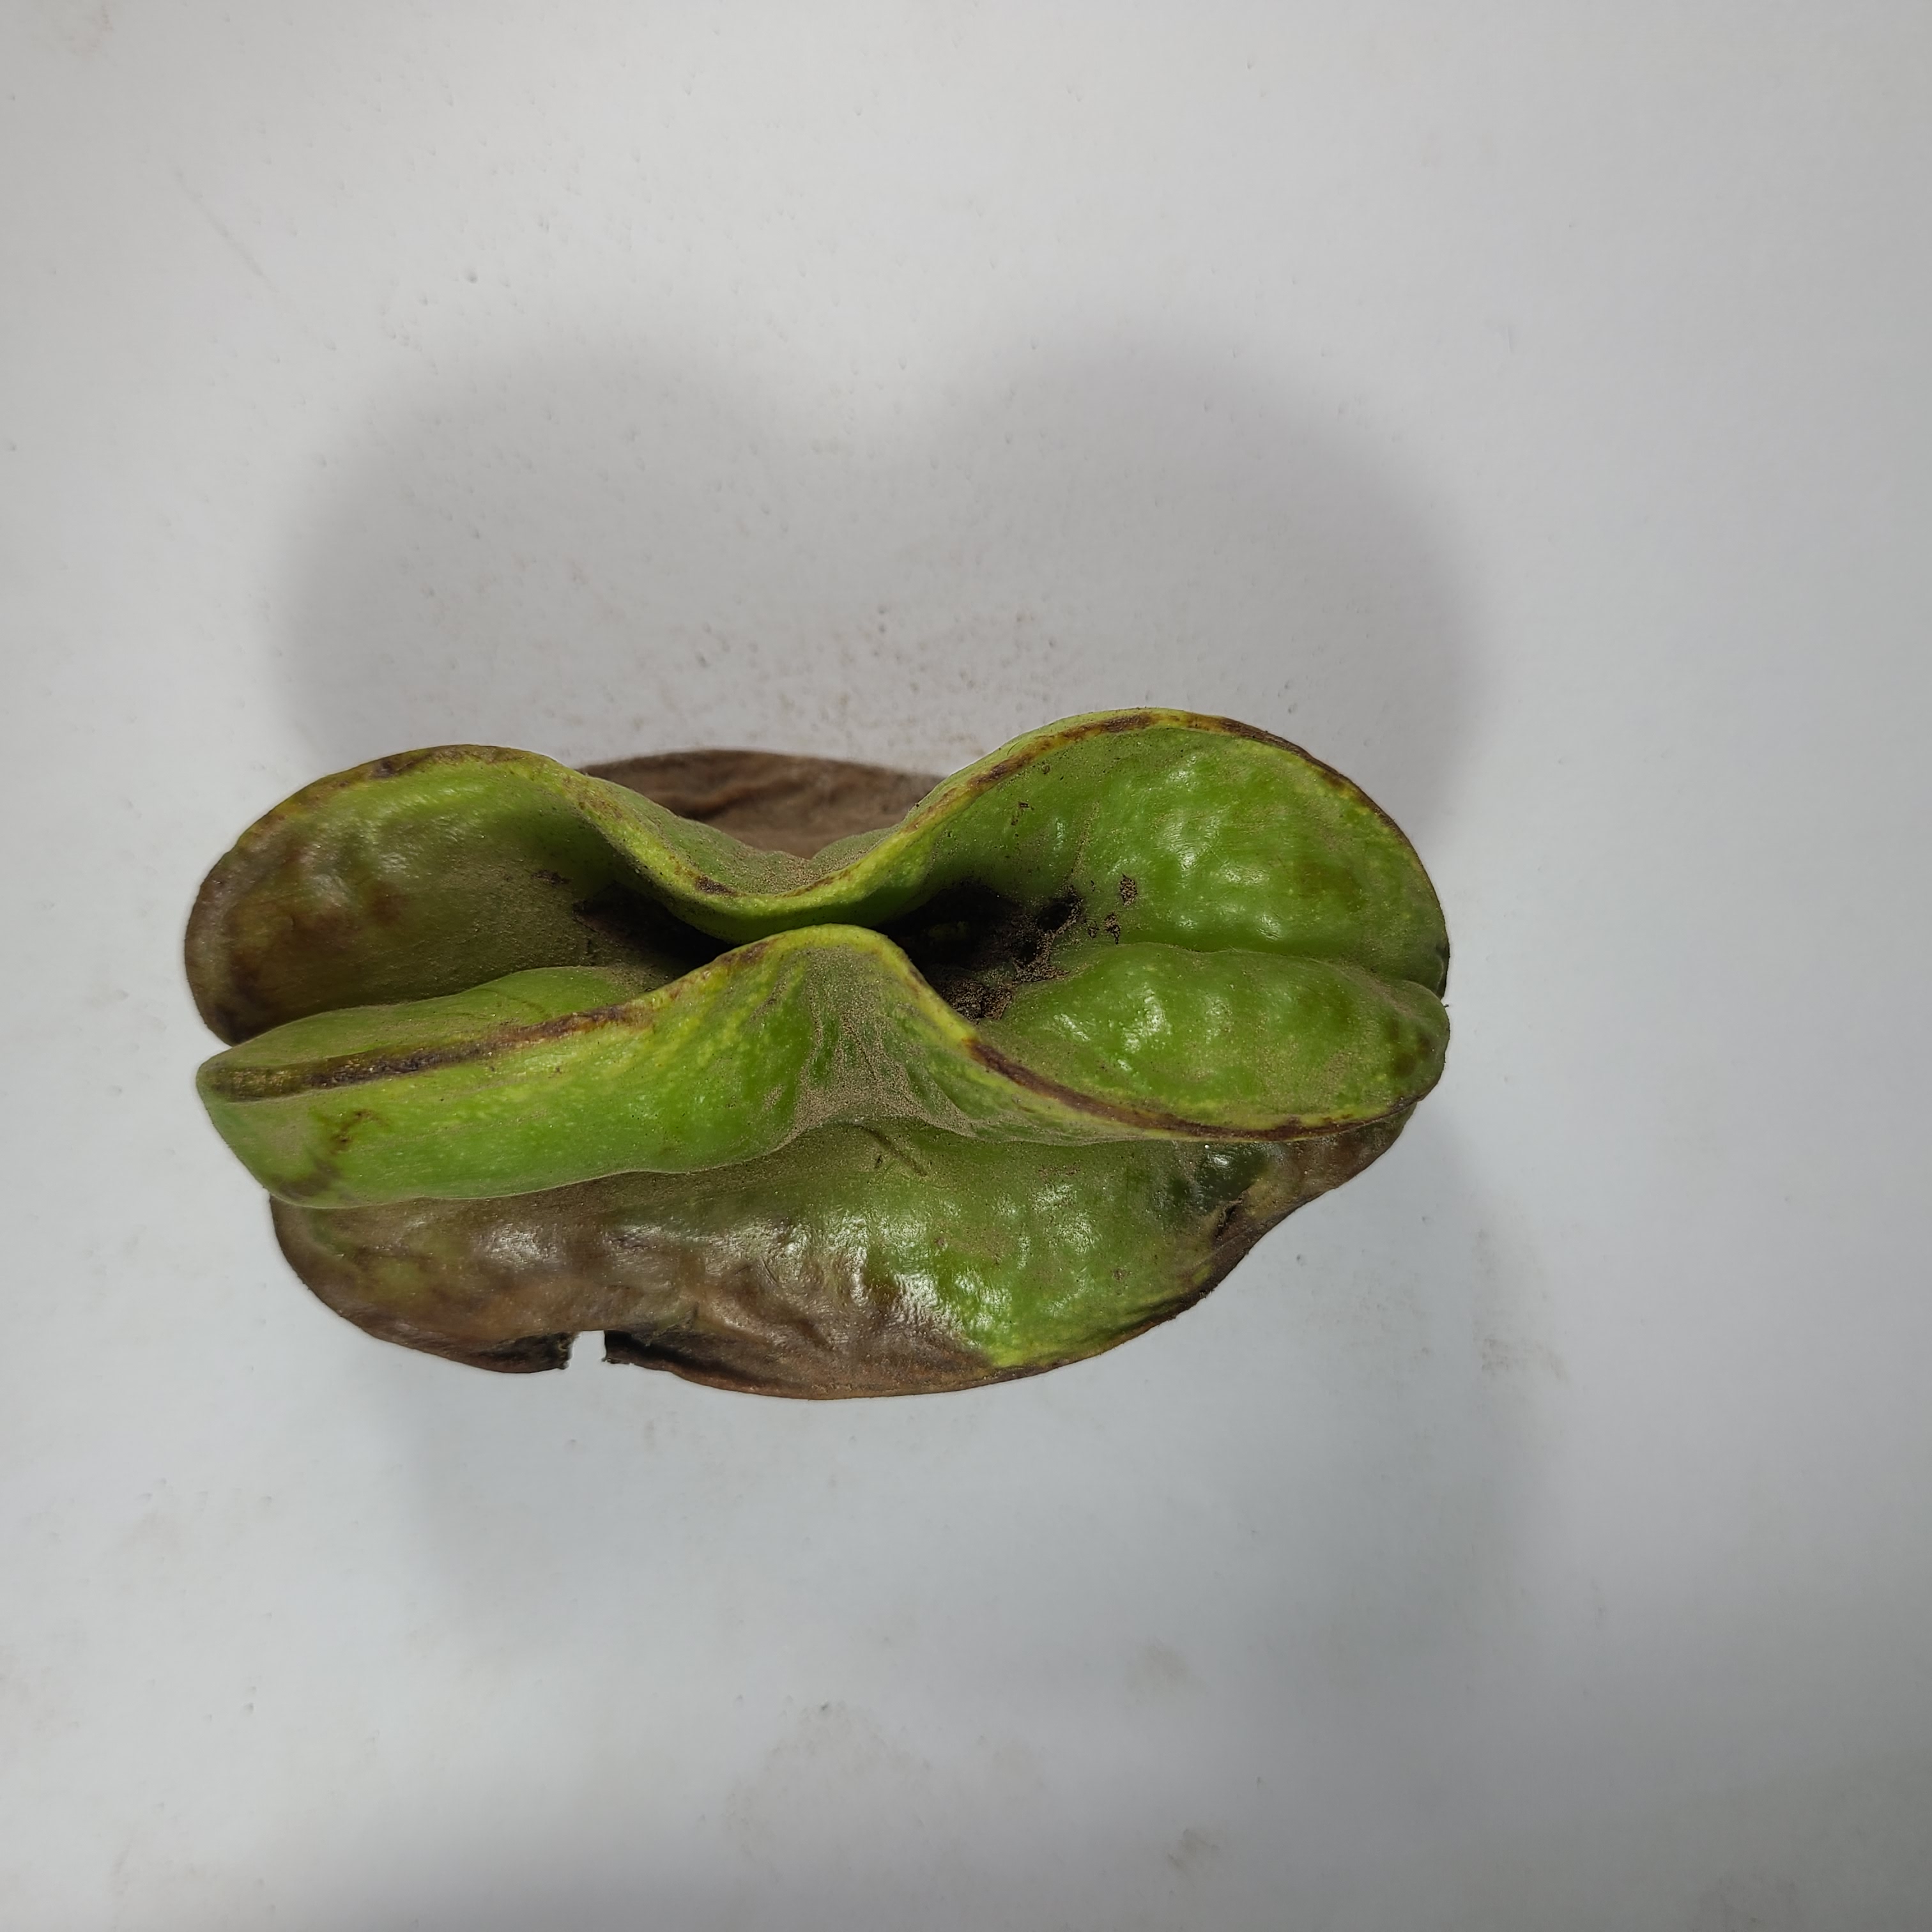
Label: Unhealthy Fruits